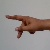
The image shows a hand gesture representing the letter 'P' in Indian Sign Language.